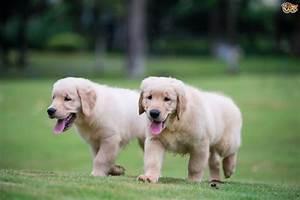
dog